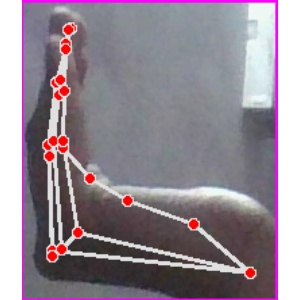
अक्षर: स